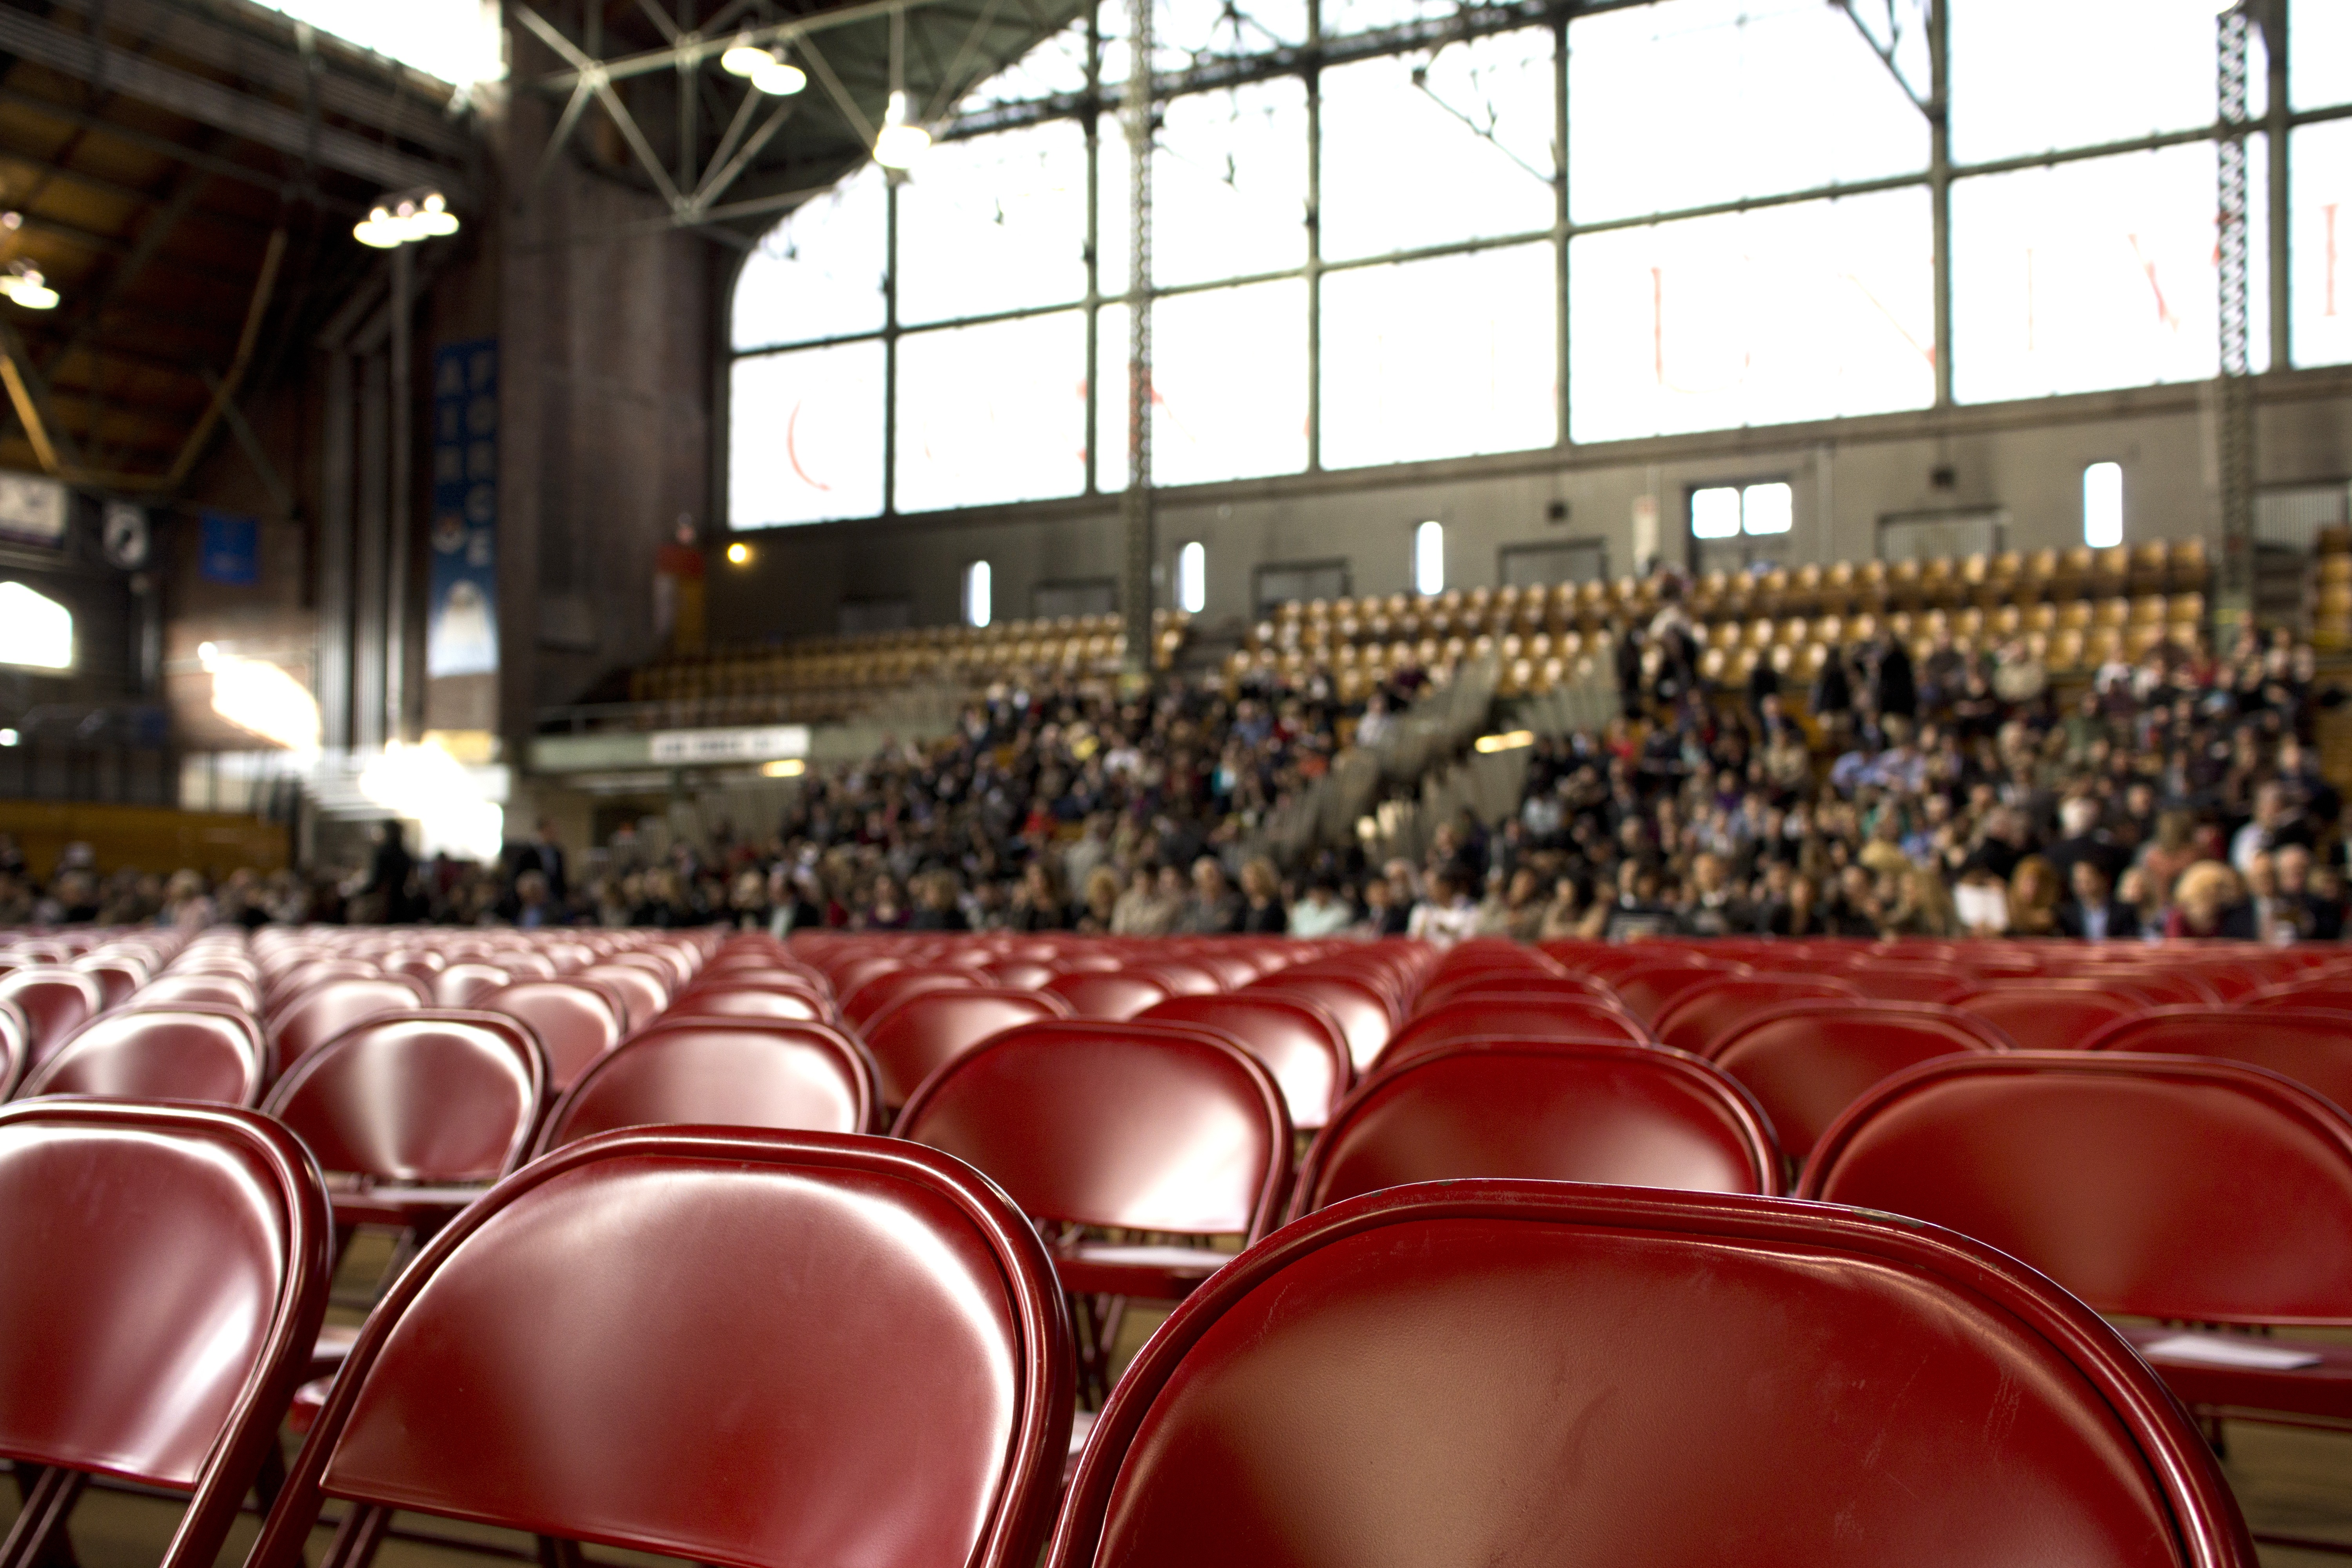
structure, auditorium, seating, crowd, audience, red, hall, station, stadium, gym, chairs, arena, sow, windows, performance, theater, seats, stands, spectators, sport venue